Ernest Macnaghten

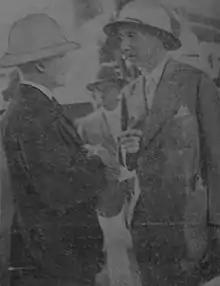
Machaghten (right) as Chairman of the Shanghai Municipal Council talks with Justice Richard Feetham in 1931

After the war, Macnaghten resigned his commission with the honorary rank of brigadier general.